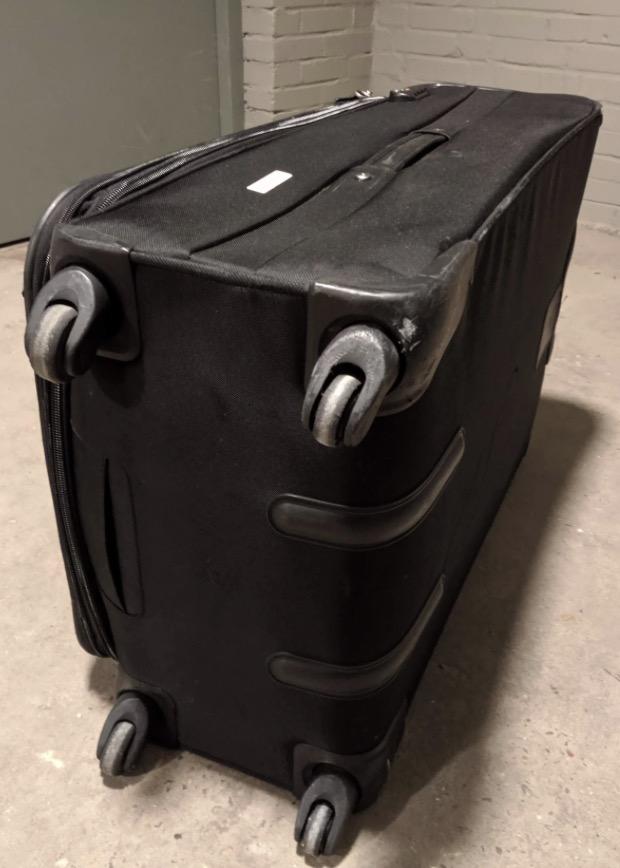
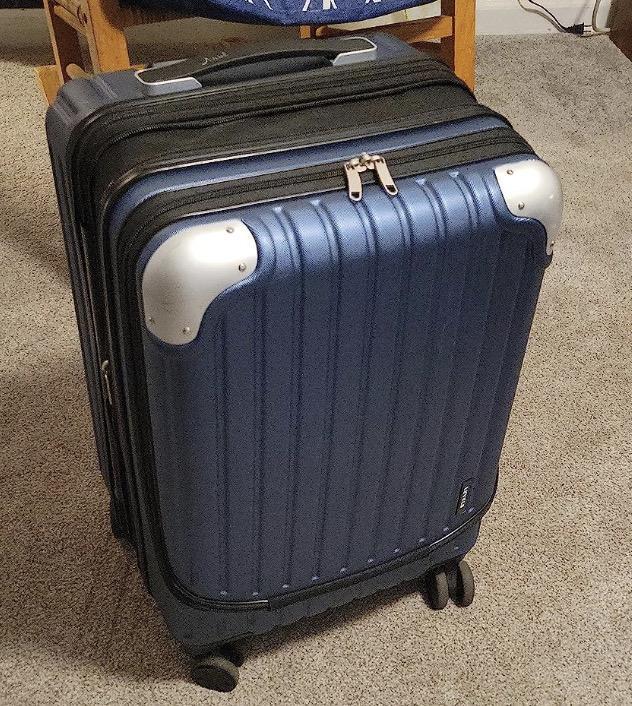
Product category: items_tea
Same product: no